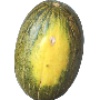
Label: melon_piel_de_sapo